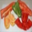
Label: sweet_pepper